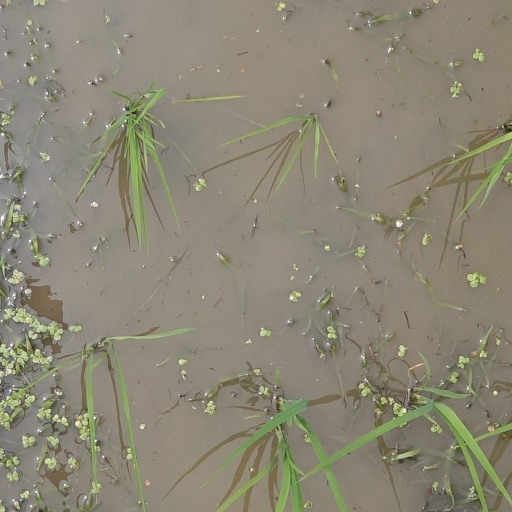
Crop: rice